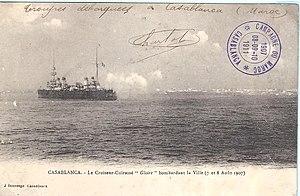
Casablanca est une ville située au centre-ouest du Maroc. Capitale économique du pays et plus grande ville du Maghreb par la population, elle est située sur la côte atlantique, à environ 80 km au sud de Rabat, la capitale administrative.
Cette page concerne l'année 1907 du calendrier grégorien.